Ratanpura, Churu district

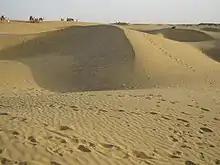
Sand dunes near Ratanpura, Rajasthan

Ratanpura is situated in the Thar desert and has a hot desert climate with very little rainfall and extreme temperatures. In summer temperatures can exceed 45 °C, and during the winter they may dip below freezing.